Ron Trotter

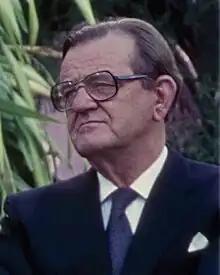
Trotter in 1988

Sir Ronald Ramsay Trotter (9 October 1927 – 11 August 2010) was one of New Zealand's pre-eminent business leaders. He was knighted for his service to business in 1985.